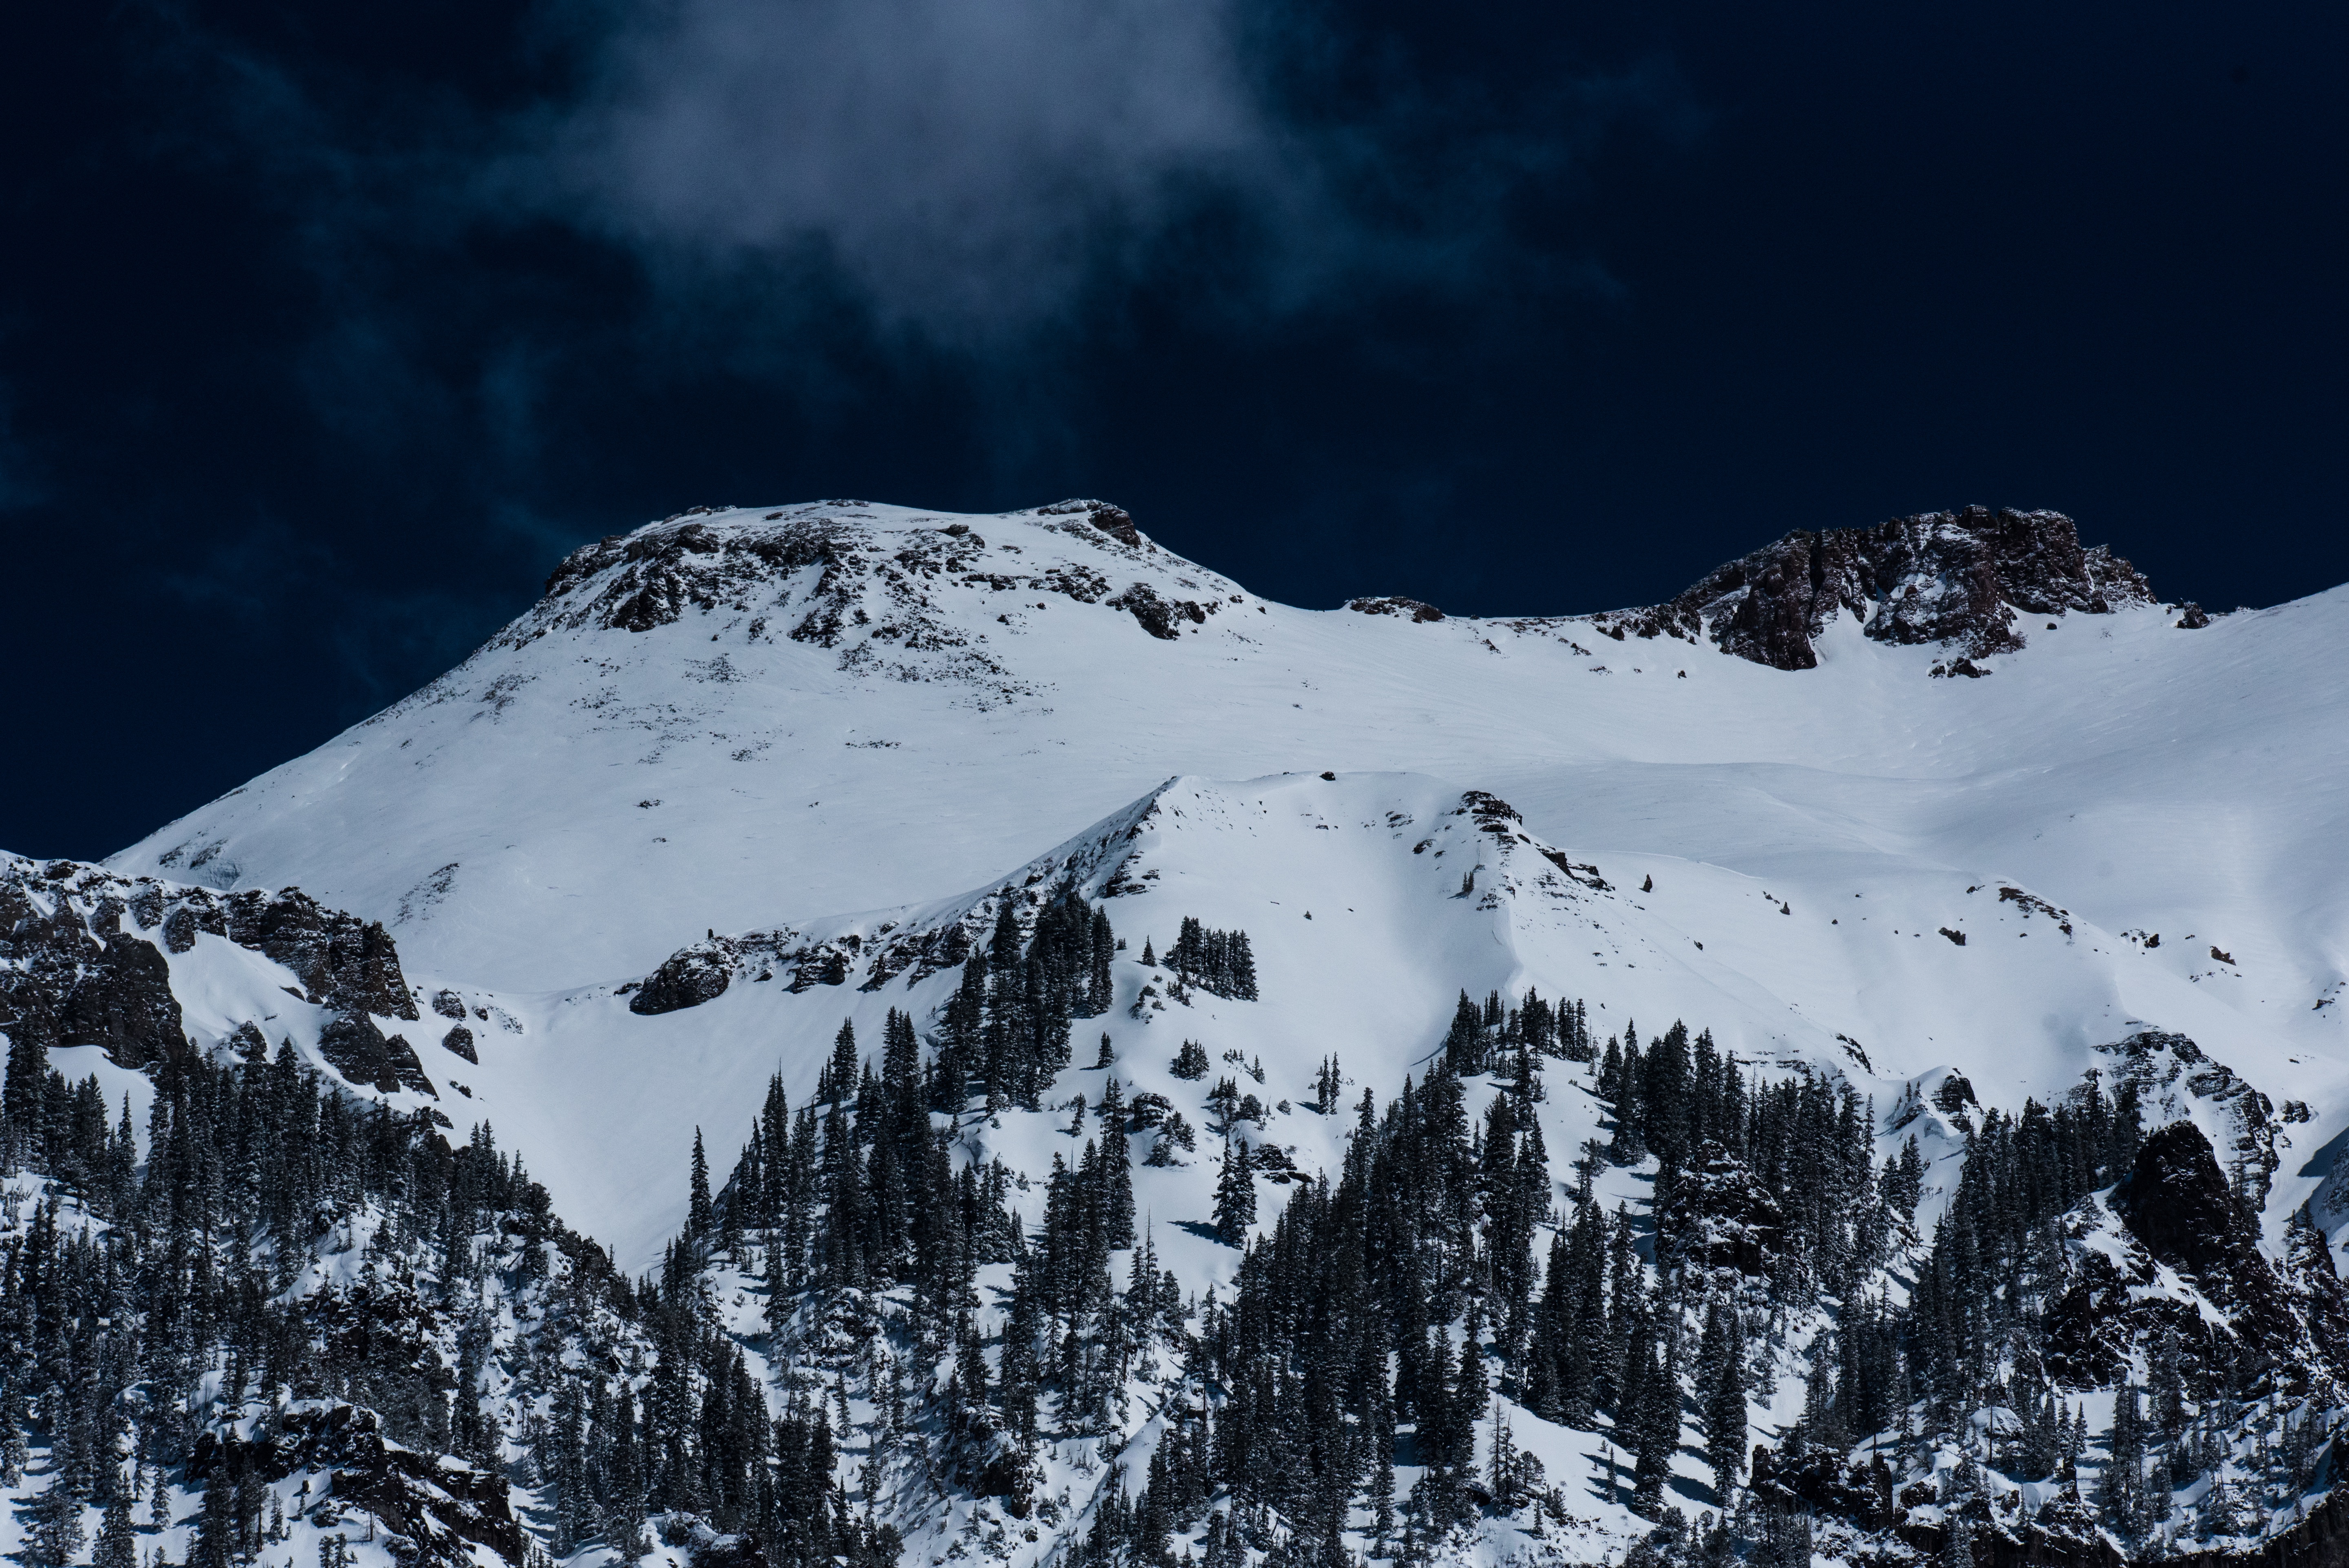
forest, mountain, snow, winter, hill, mountain range, weather, season, ridge, summit, alps, cirque, landform, geographical feature, mountainous landforms, geological phenomenon